Seibuen-yūenchi Station

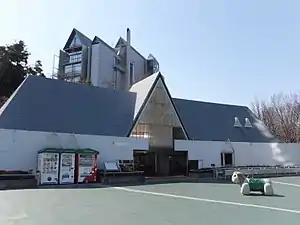
Seibuen-yūenchi Station (March 2016)

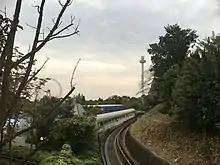
Station platform, 2020

Seibuen-yūenchi Station is a station on the Seibu Railway's Yamaguchi Line (Leo Liner), and is located 0.3 kilometers from .